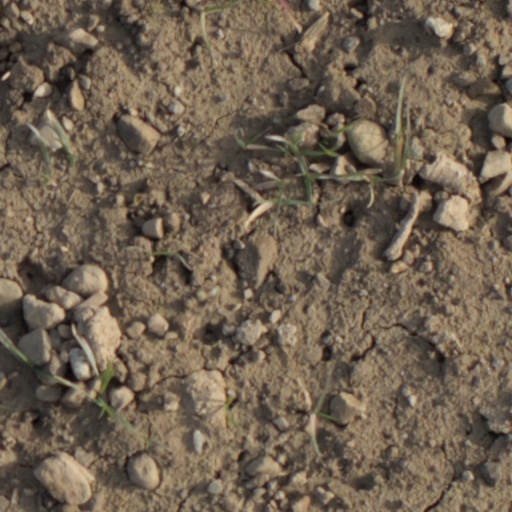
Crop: wheat